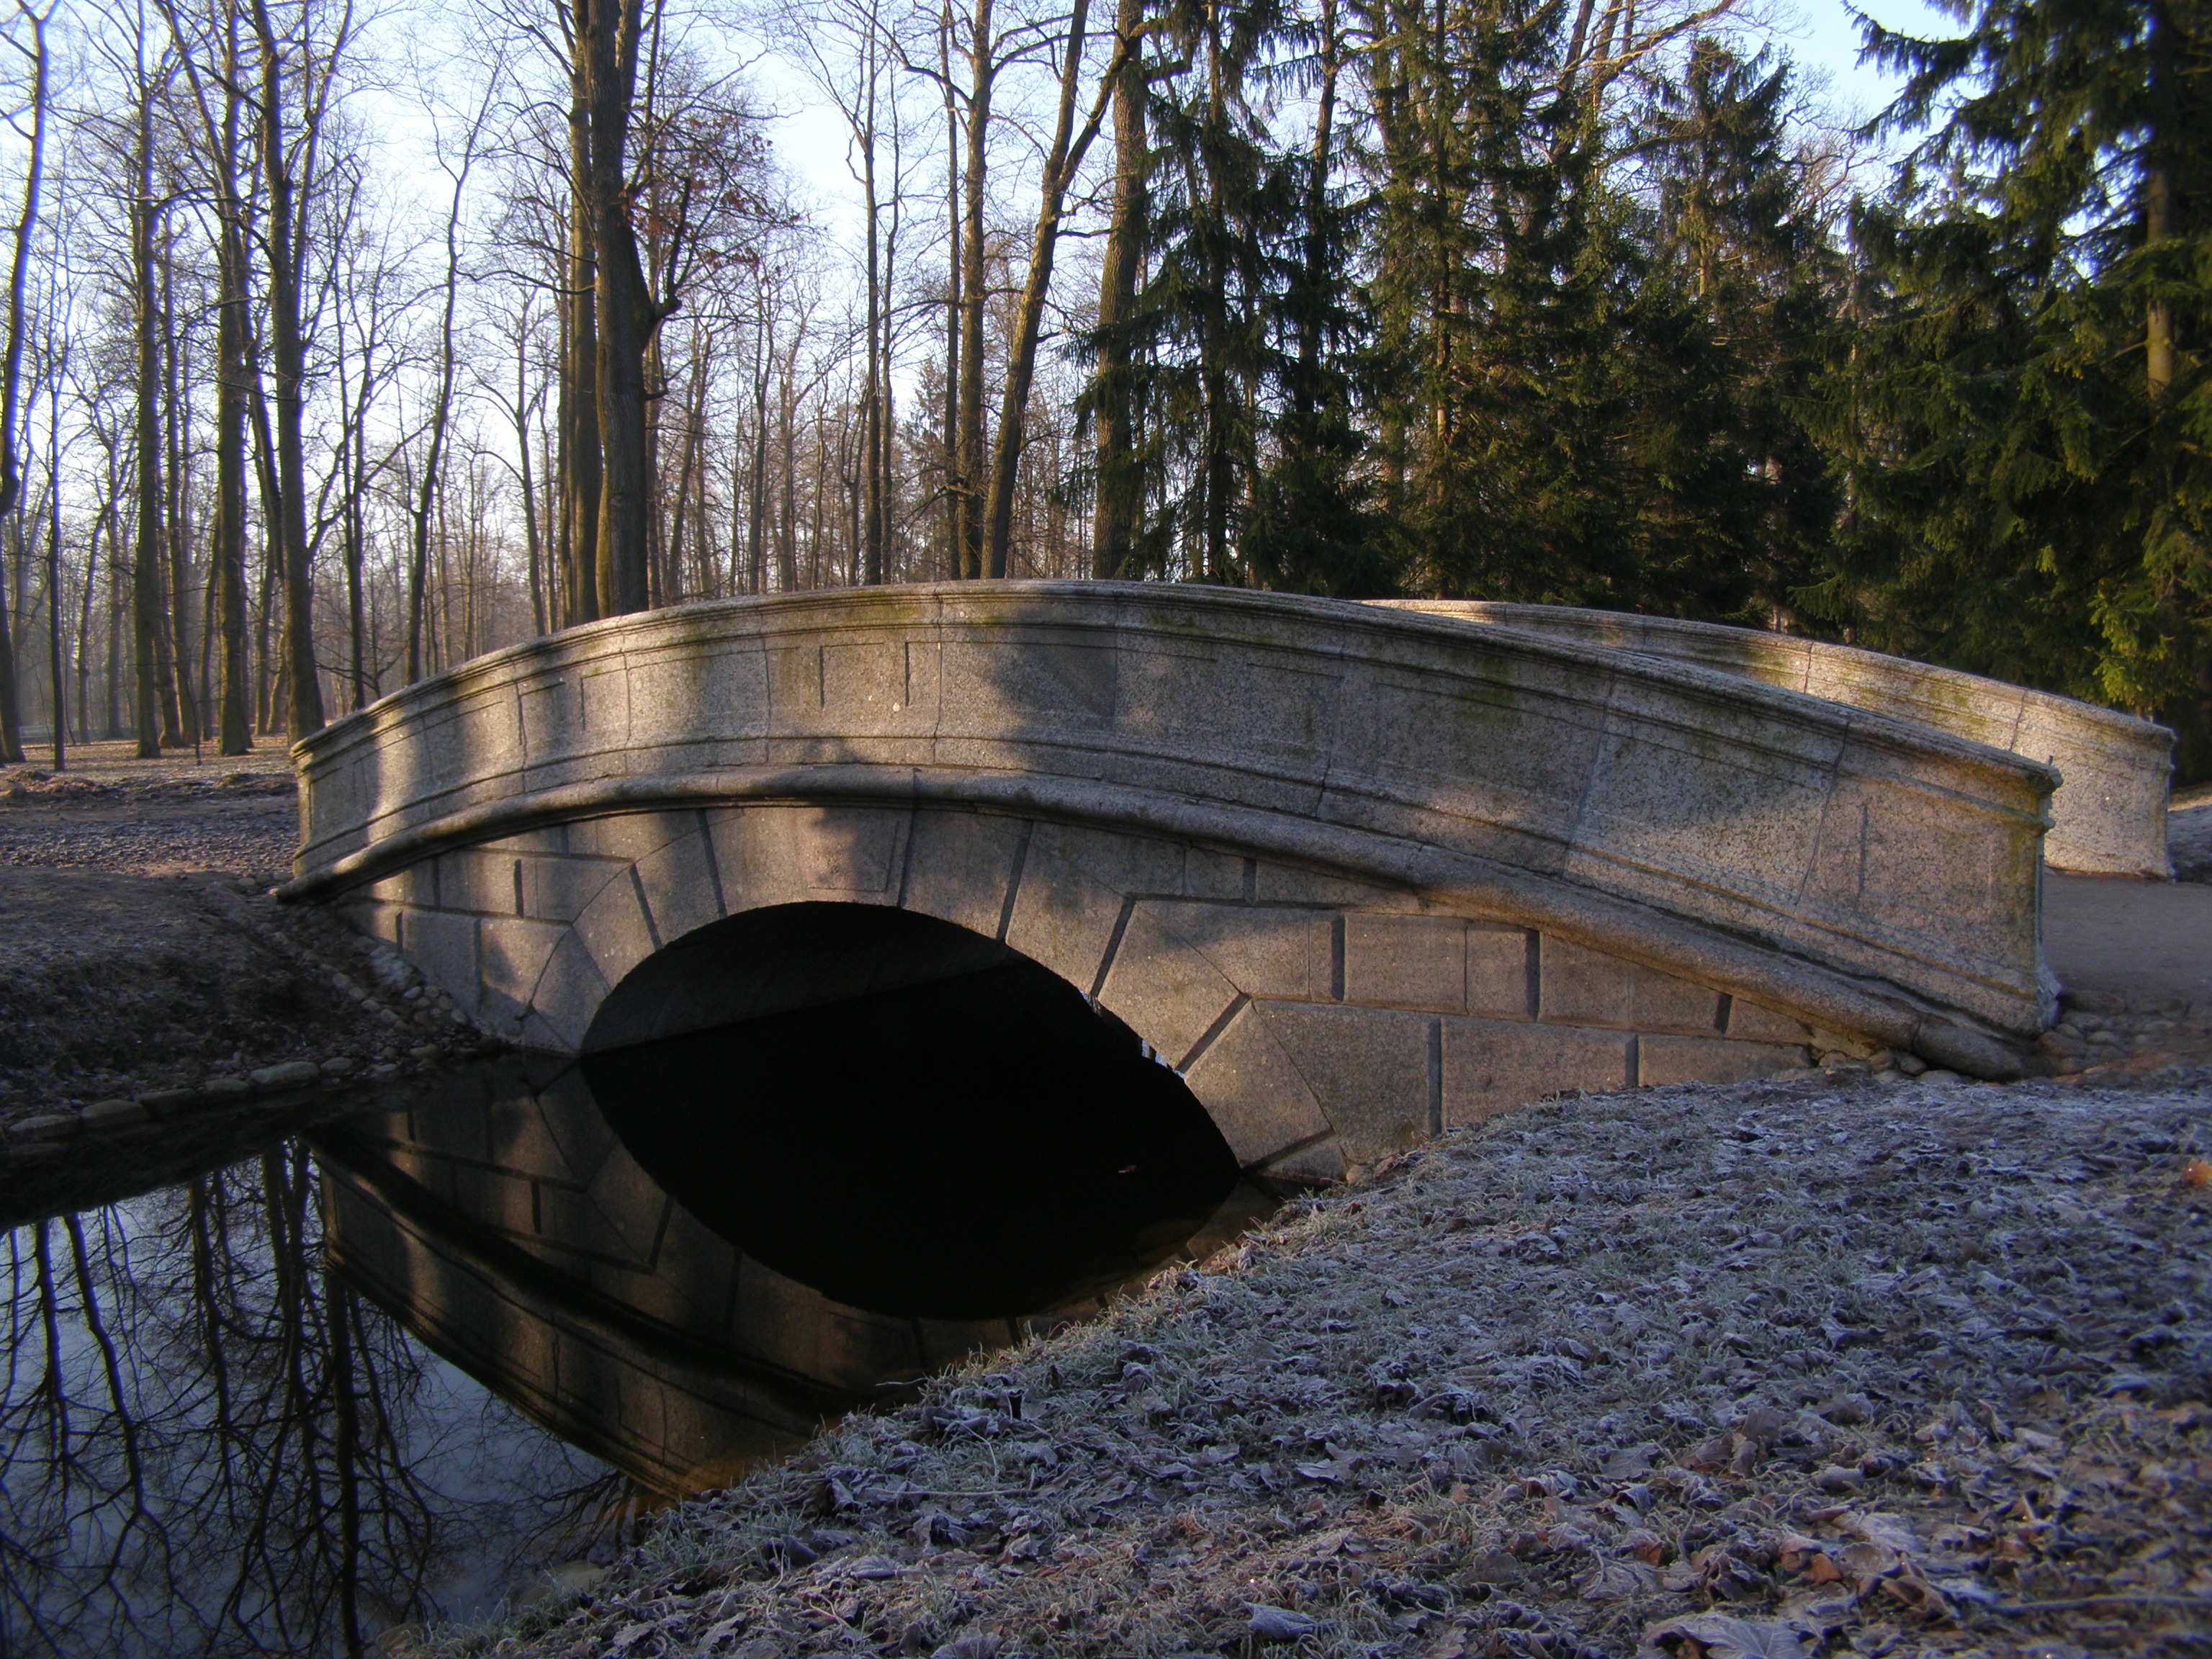
water, sky, bridge, morning, dawn, river, reflection, park, waterway, trees, nonbuilding structure